Atrai Upazila

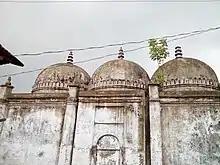

It is said that Islam Khan I, a Mughal Subahdar of Bengal, passed through Atrai (hence many villages have names such as Islampur and Islamganthi) and constructed a mosque known as the Islamganthi Mosque in the seventeenth century. Atrai later came under the zamindari of the Mollah political family.